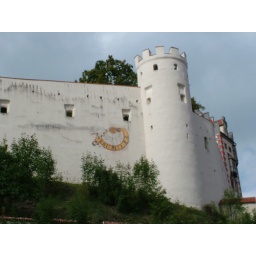
The outside wall of a castle in Augsburg, Bavaria.